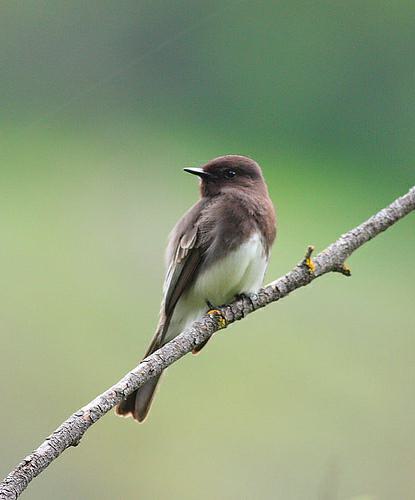
A photo of a sayornis